Blast-A-Way

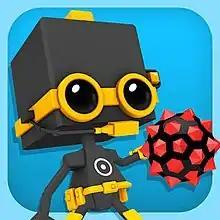
App icon

Blast-A-Way is a 2012 puzzle video game developed and published by the Swedish studio Illusion Labs. The player controls a robot who must rescue creatures named Boxies by clearing paths from using their provided tools. Conceptualized from an image made by one of the studio's artists, the game was developed over a nine-month period. Released on August 30, 2012, for iOS, the game received praise for its gameplay and minimalist design but criticism for its controls.